The New Policeman

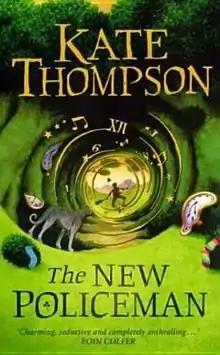
First edition

The New Policeman is a children's fantasy novel by Kate Thompson, published by Bodley Head in 2005. Set in Kinvara, Ireland, it features a teenage boy, J. J. Liddy, who learns that time is leaking from the human world into Tir na nOg, the land of the fairies. It inaugurated a series that is sometimes referred to as the Liddy series.